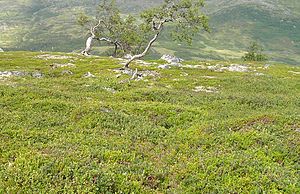
Bøllingtid
Tundra på Hardangervidda. Sådan kan det have set ud i Danmark i Bøllingtid
Hardangervidda Tundra
I Bøllingtid og Ældre dryas fra ca. 12.800 – 11.800 f.Kr. var Danmark stadig dækket af tundra, nu med spredte krat og mindre træer hist og her som Dun-birk og Almindelig Røn. Denne vegetation kaldes parktundra. Rensdyret var det det dominerende, men rovdyr som jærv og los dukkede op. Den er opkaldt efter aflejringer i Bølling Sø. Igennem hele perioden var Østersø-bassinet opfyldt af den Baltiske issø.